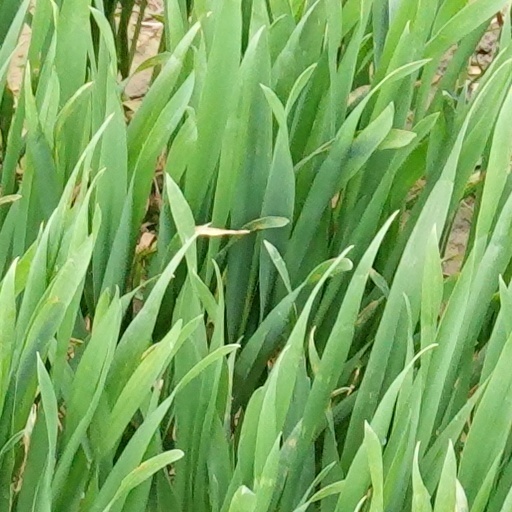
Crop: wheat